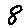
Label: 8